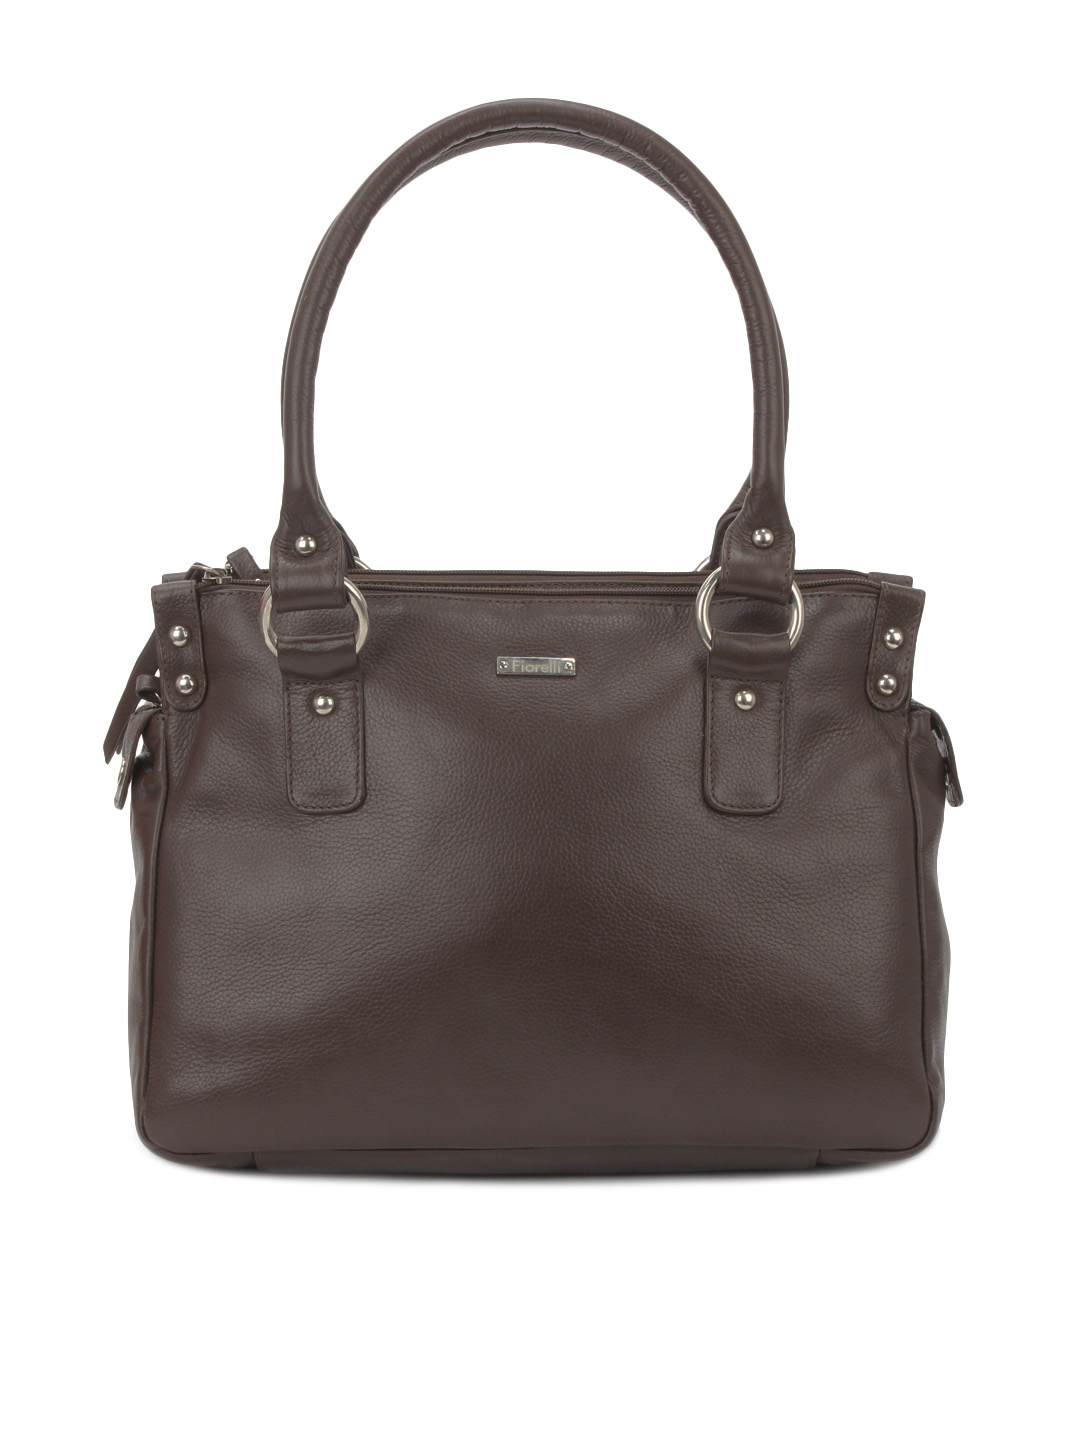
Fiorelli Women Chocolate Brown Leather Handbag
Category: Accessories / Bags / Handbags
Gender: Women
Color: Brown
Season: Fall 2012
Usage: Casual